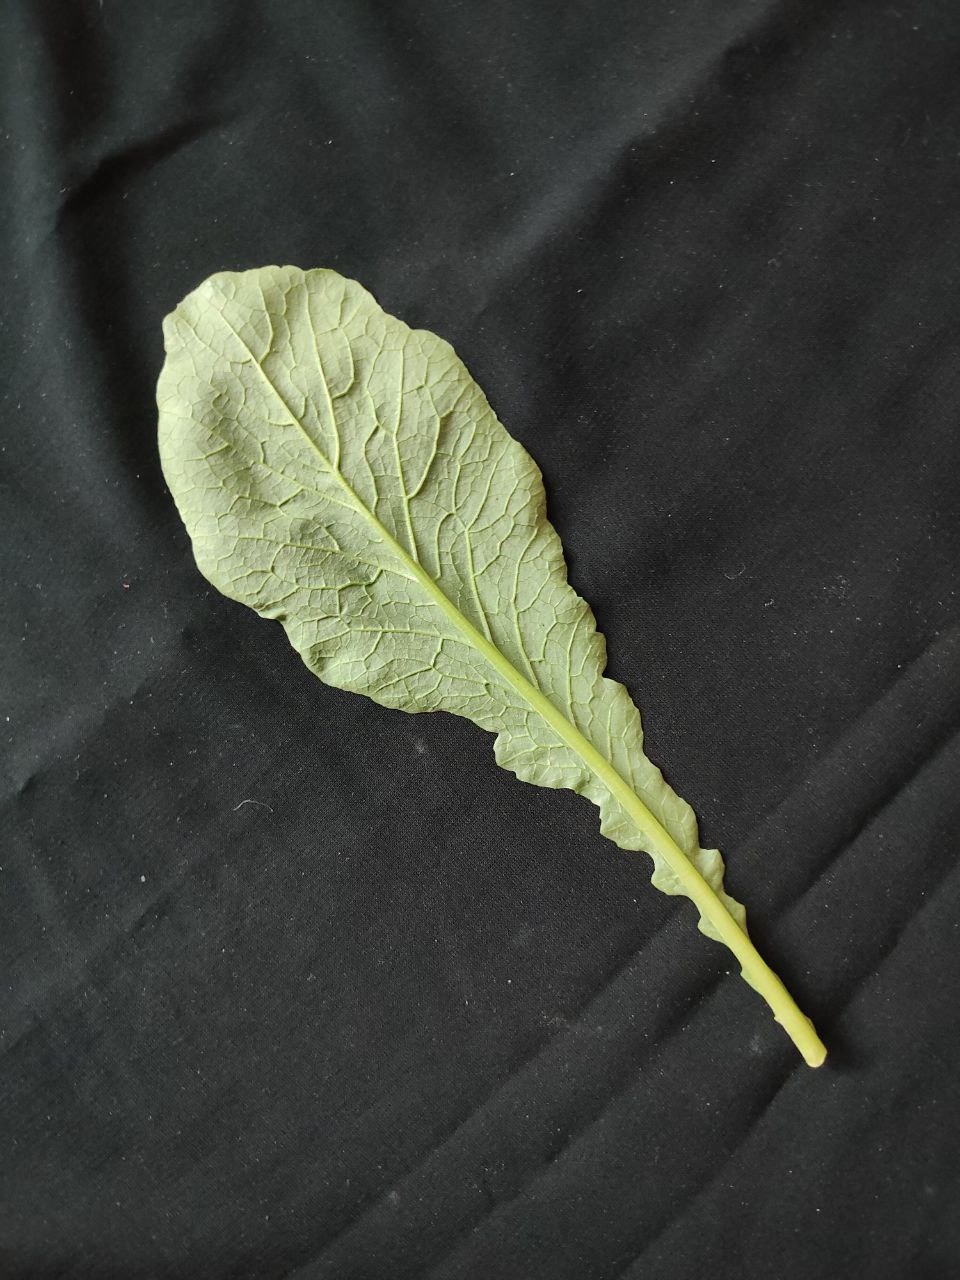
Label: Fresh leaf